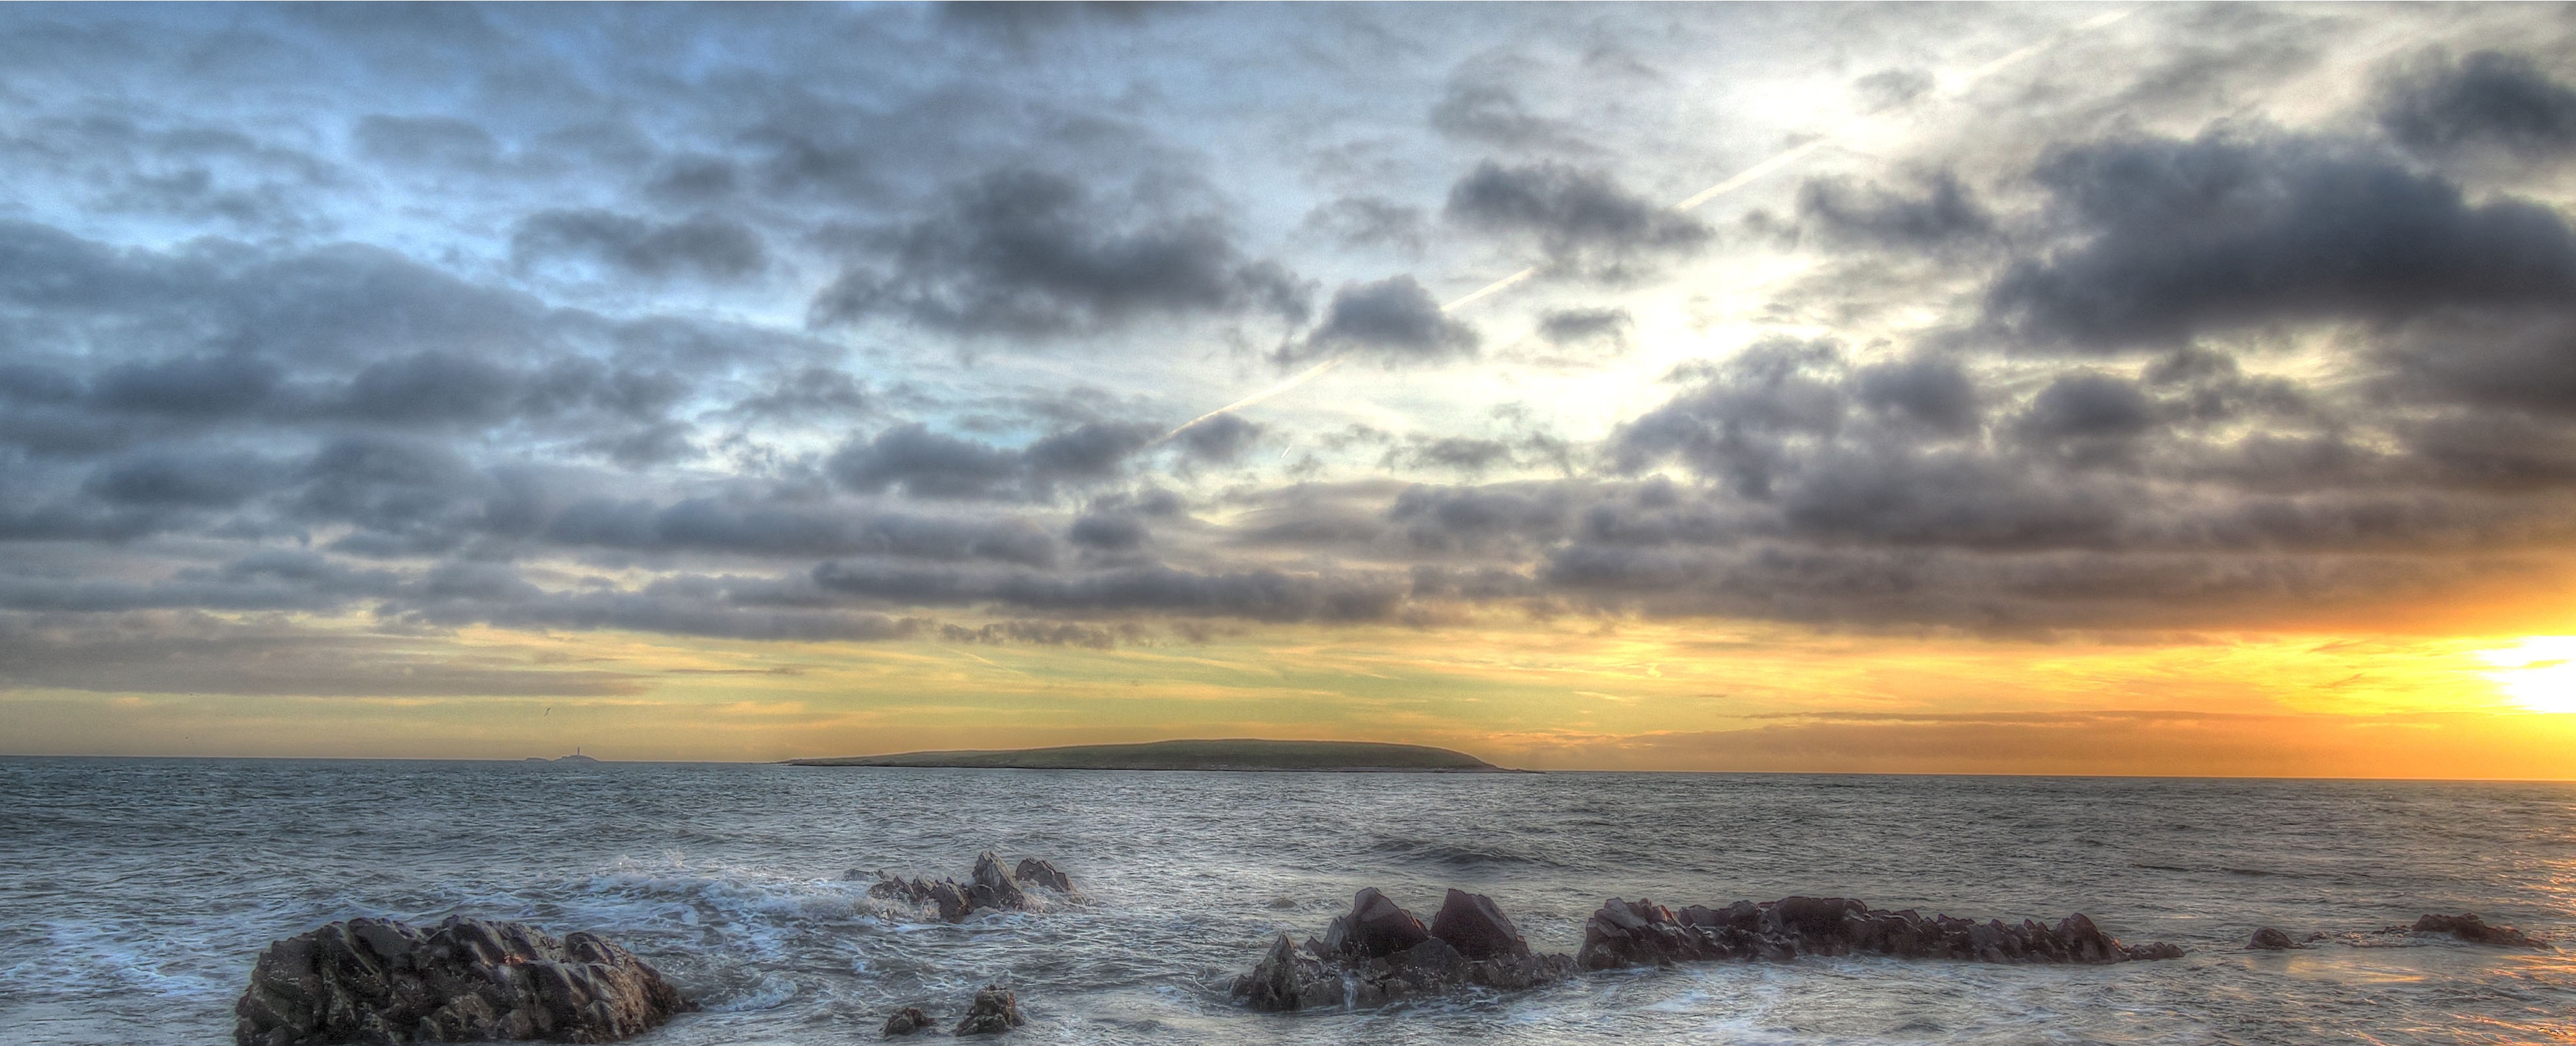
beach, sea, coast, ocean, horizon, cloud, sky, sun, sunrise, sunset, sunlight, morning, shore, wave, dawn, atmosphere, dusk, evening, ireland, afterglow, meteorological phenomenon, skerries, wind wave